List of Armenian monarchs

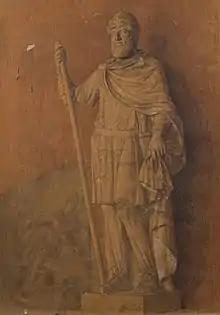
Statue of Tiridates I (54–58, 61/66–75/88)

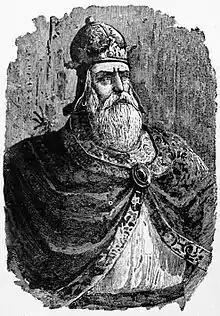
Modern depiction of Tiridates III

In 384, the Sasanian Empire appointed Khosrov IV as Armenian king, in opposition to the Roman-supported Arshak III. This resulted in Armenia becoming informally divided under the two kings. In 387, the division was made formal through an agreement between the Roman emperor Theodosius I and Sasanian king Shapur III. The agreement saw Armenia be partitioned into a western (under Roman influence) and an eastern (under Sasanian influence) kingdom.